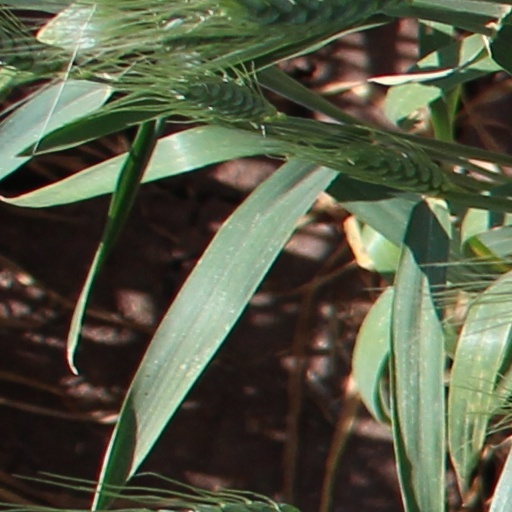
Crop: wheat